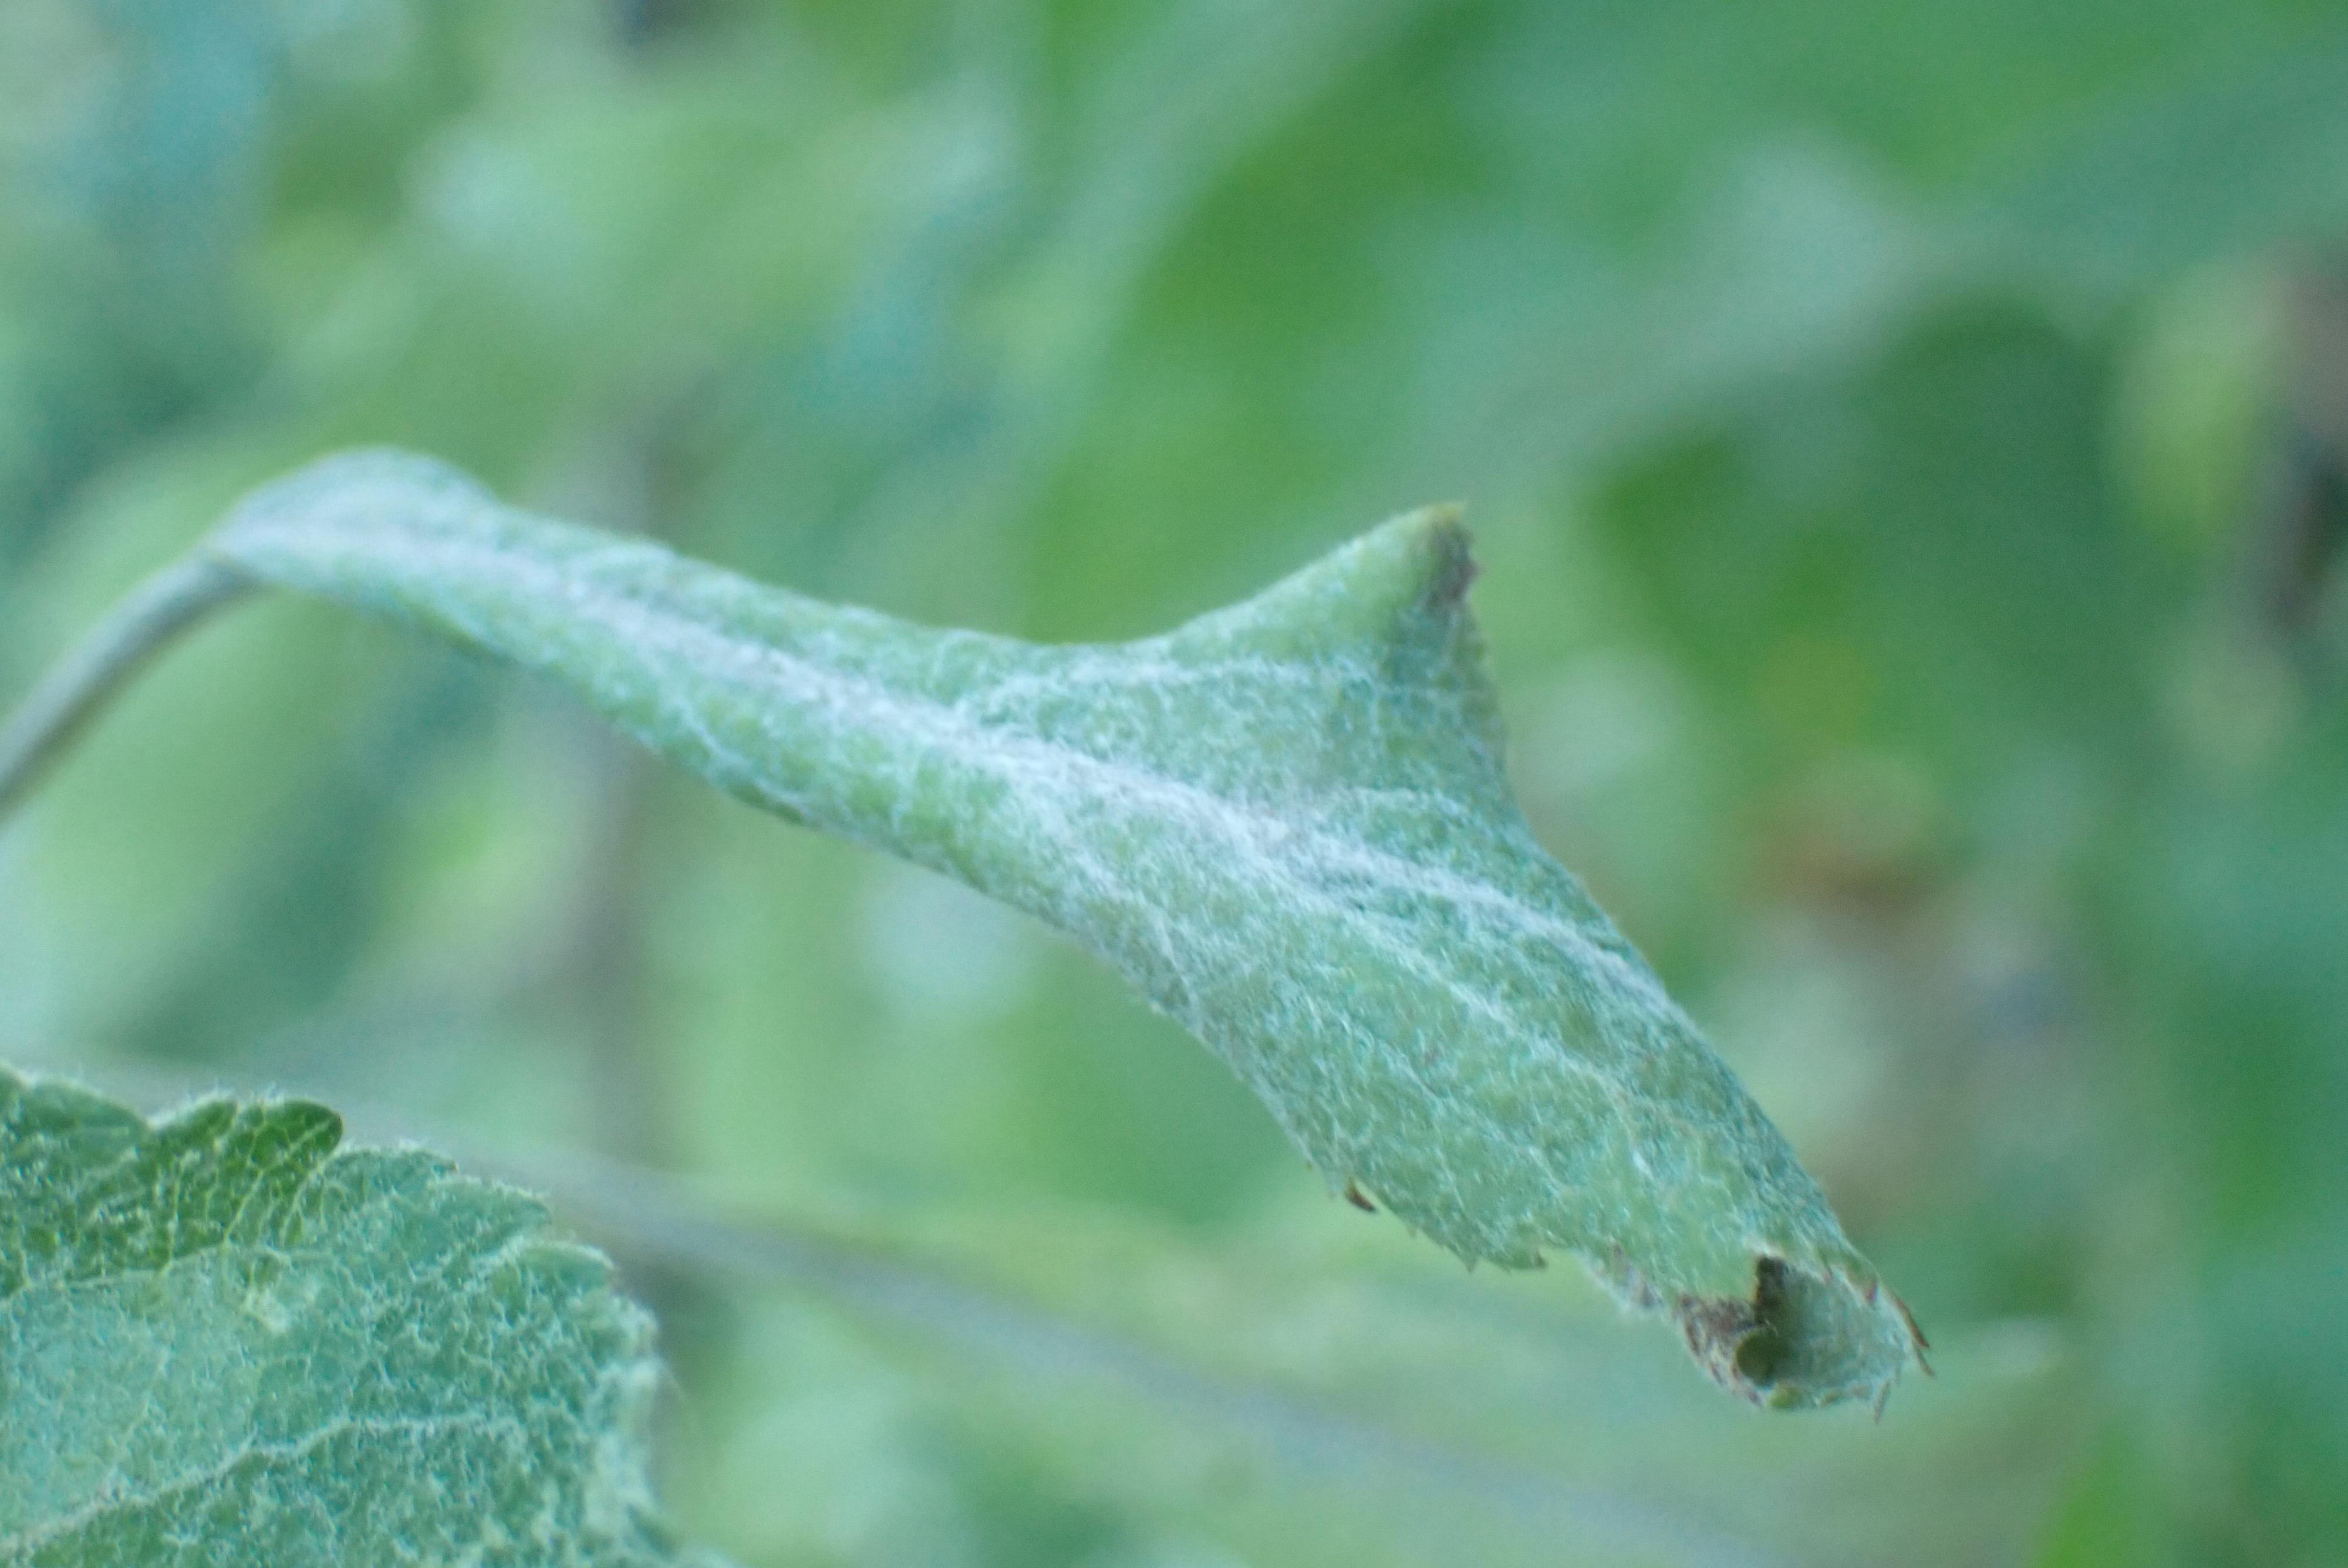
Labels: powdery_mildew